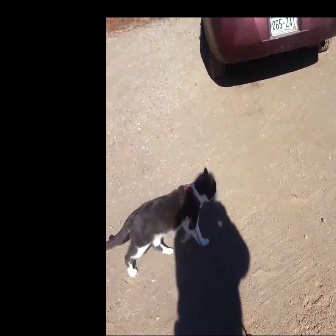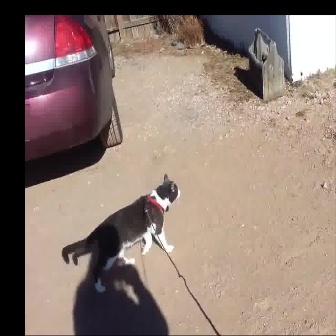
  Please identify the target specified by the bounding box [106,166,217,277] in the first image and locate it in the second image. Return the coordinates in [x_min,y_min,x_max,y_max] format.
Answer: [61,172,181,291]